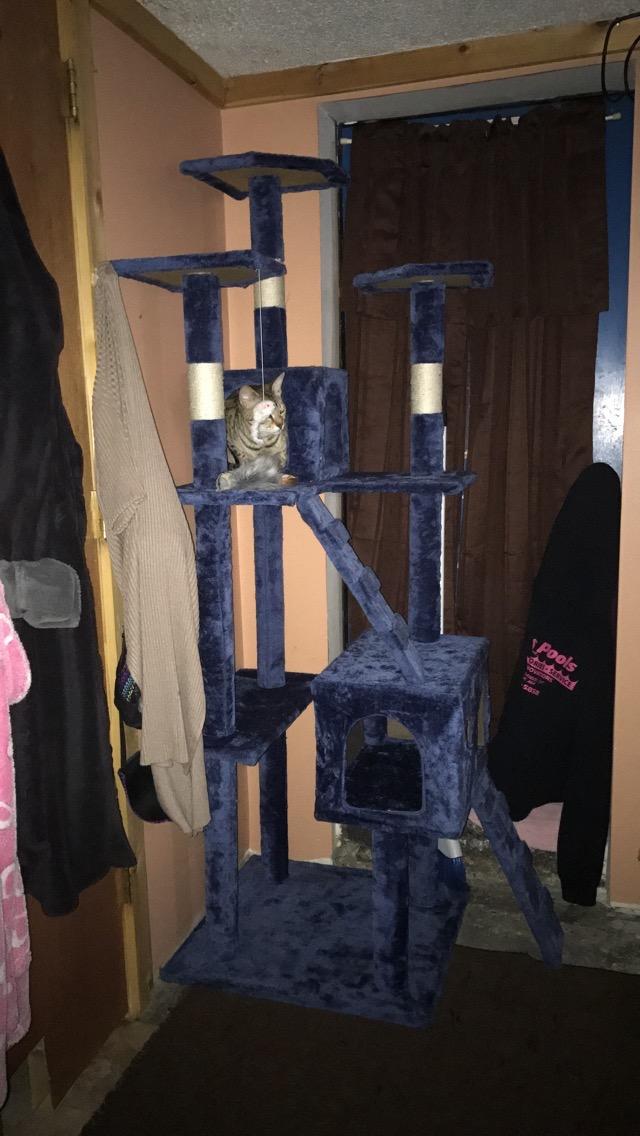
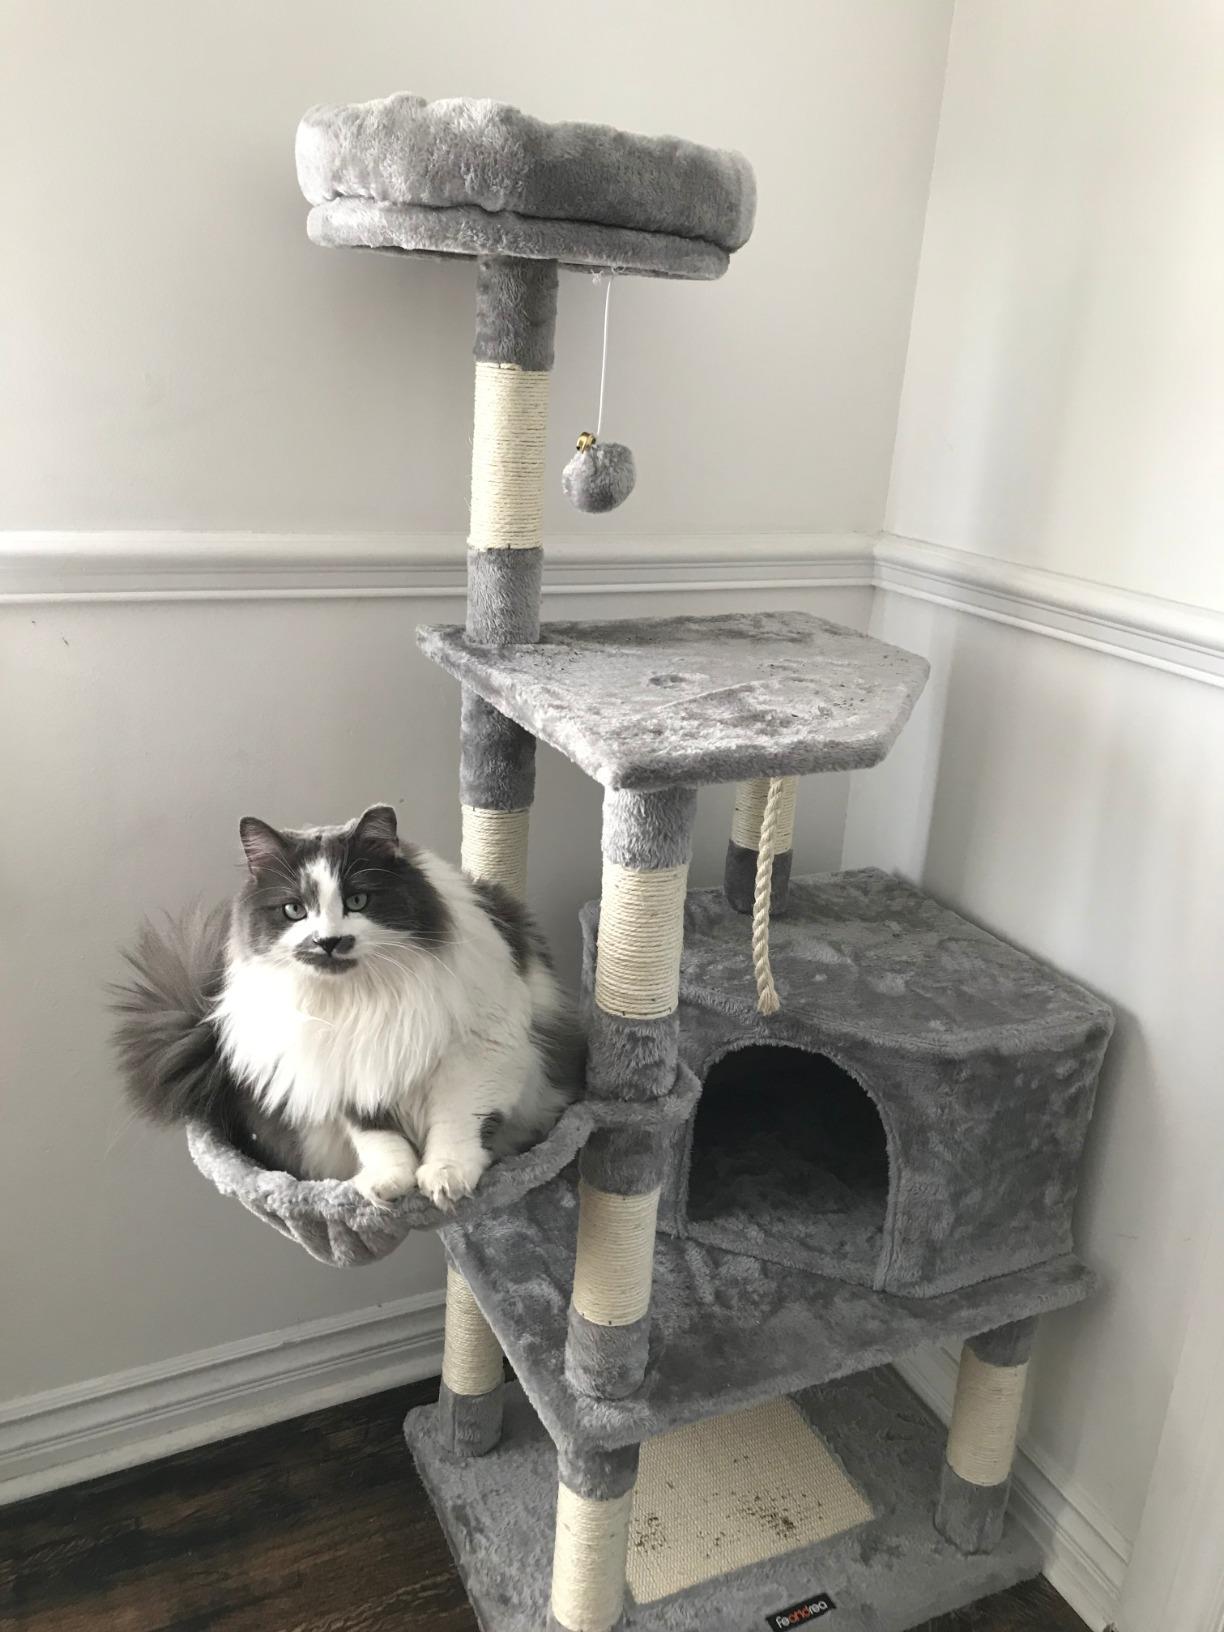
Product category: items_cat tree
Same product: no